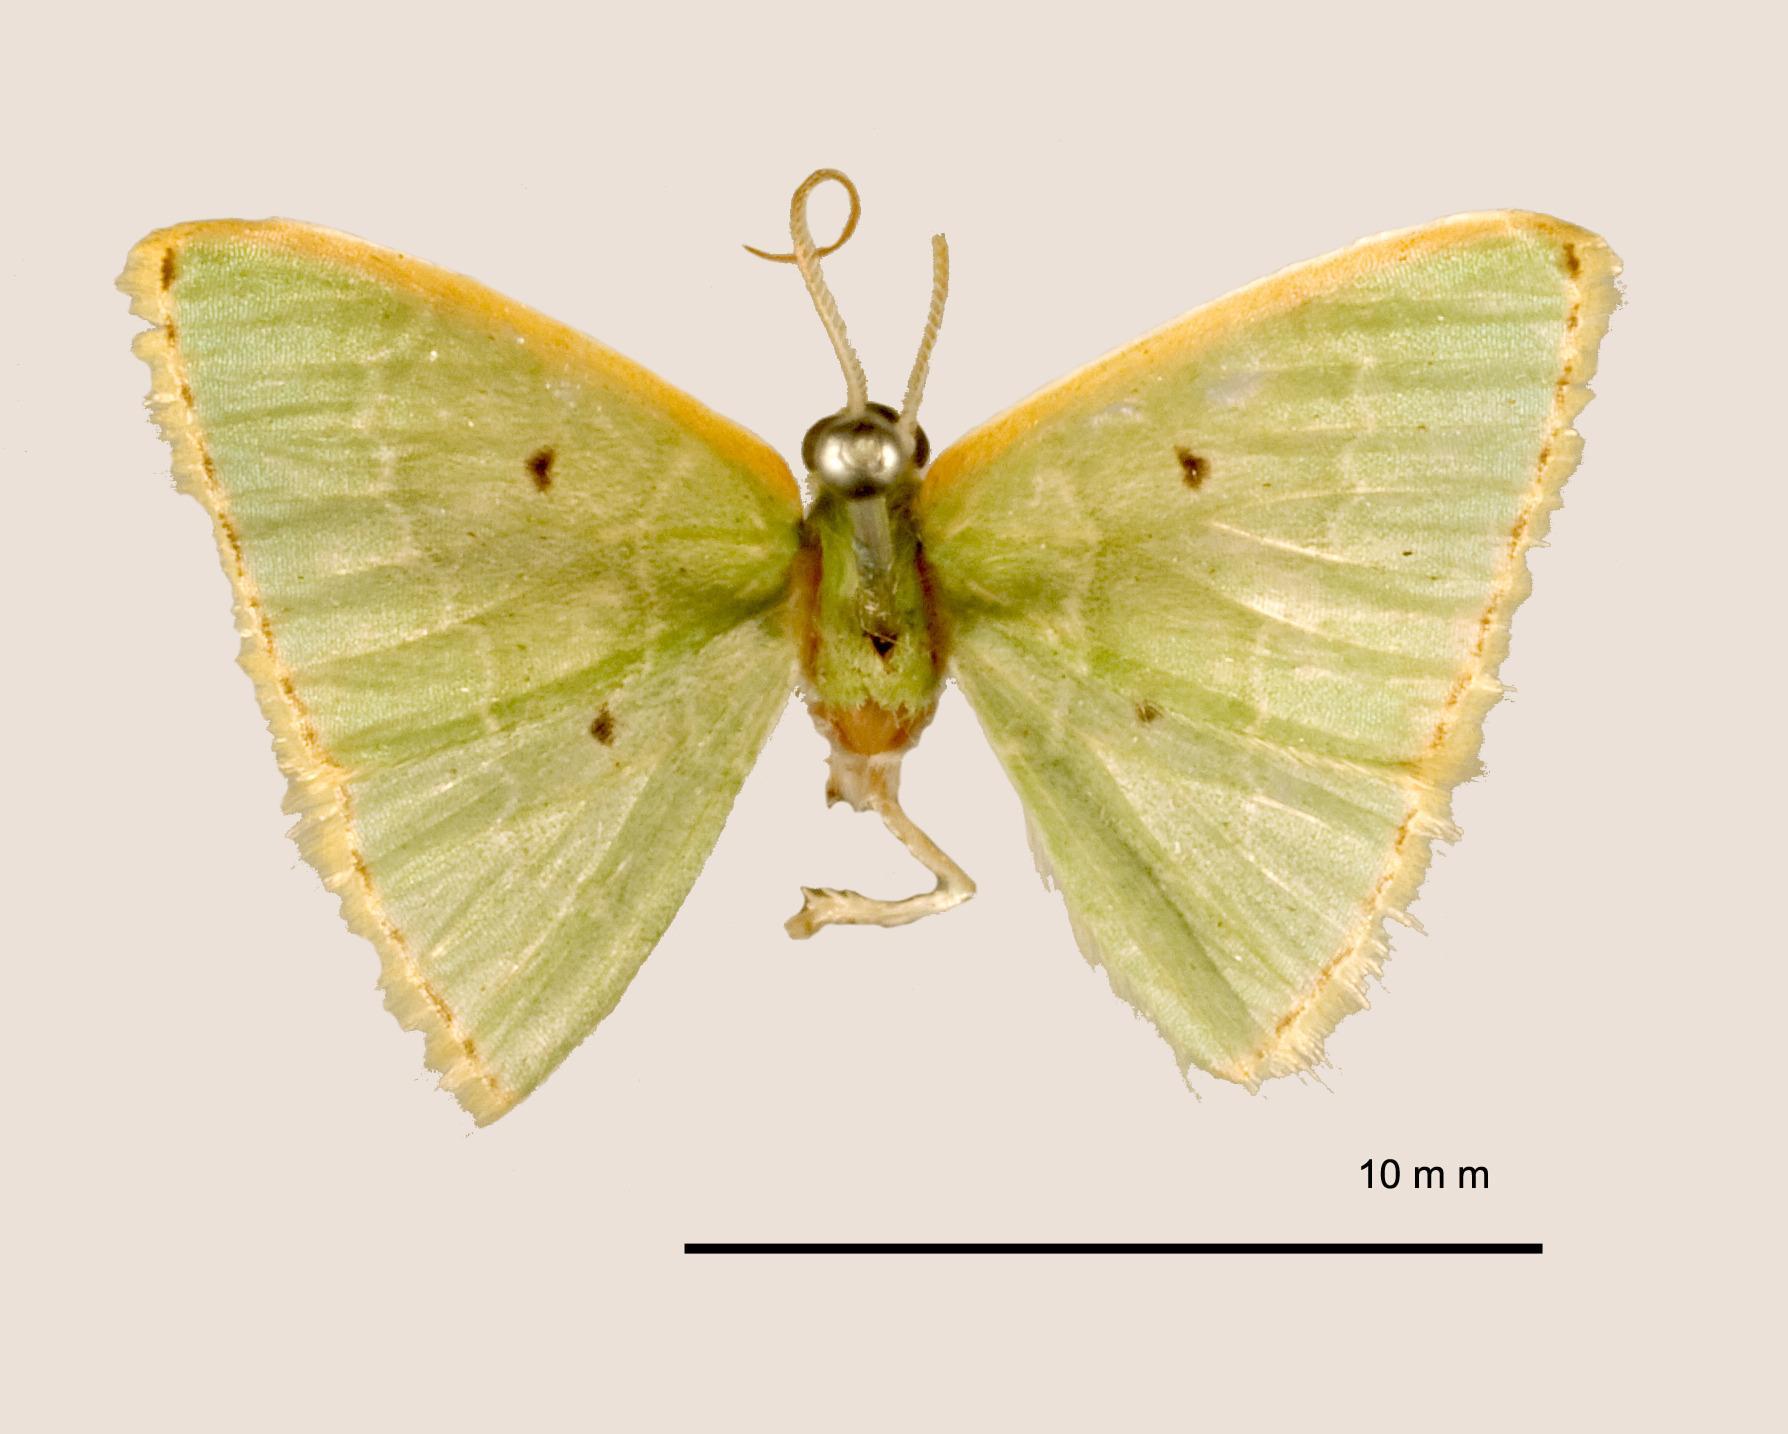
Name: Geometra pasama
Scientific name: Geometra pasama Dognin, 1898
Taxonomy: Animalia, Arthropoda, Insecta, Lepidoptera, Geometridae, Geometrinae
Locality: El Monje pres Loja, Loja, Ecuador
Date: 1893